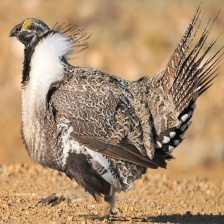
Species: GREATOR SAGE GROUSE
Scientific name: CENTROCERCUS UROPHASIANUS
ImageNet parent category: black_grouse